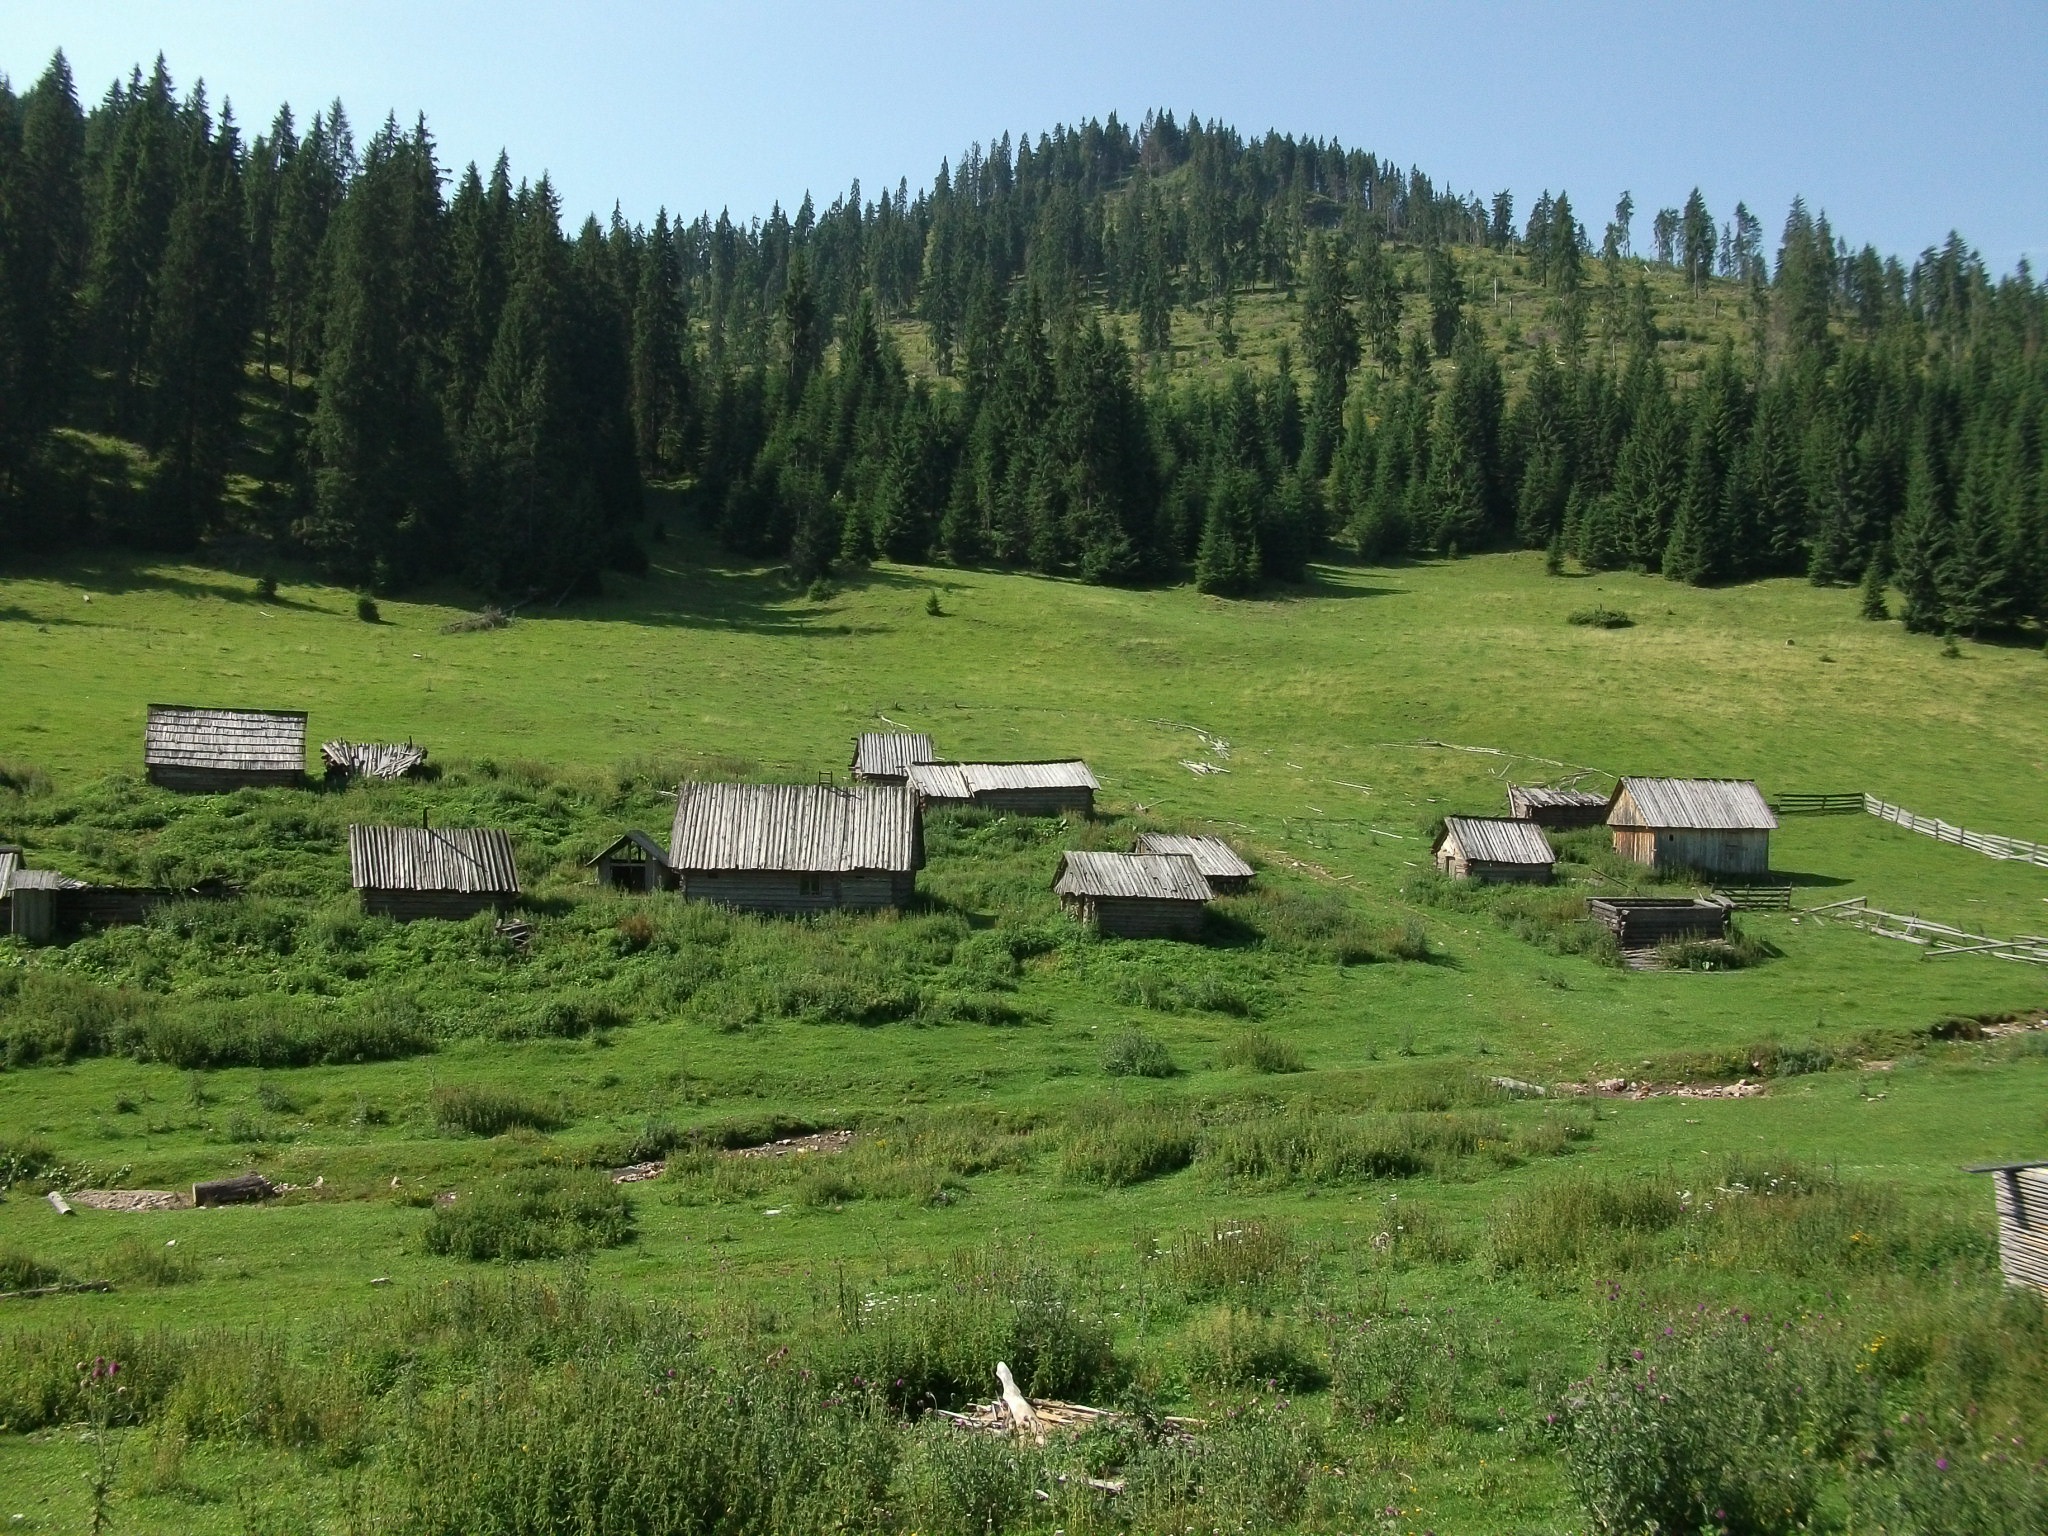
landscape, tree, forest, grass, wilderness, mountain, field, meadow, hill, valley, mountain range, pasture, grazing, highland, ridge, plain, grassland, plateau, fell, habitat, ecosystem, romania, carpathian, rural area, biome, chalets, natural environment, geographical feature, mountainous landforms